2013 Malaysian general election

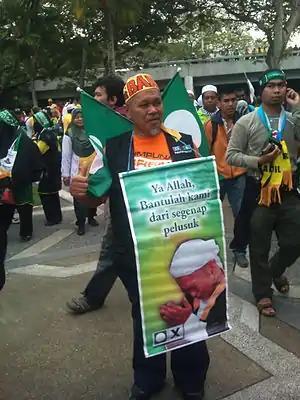
A PAS supporter at a rally calling for the removal of unfair government policies at the "Himpunan Kebangkitan Rakyat", January 2013

PR announced its intention to replace the criticised New Economic Policy which they claim was discriminatory and only benefited certain groups of people, such as UMNO-connected individuals. Another main election promise they brought up was to cut the amount of spending wastages and the usage of direct aid to pay for social causes and provide free education around the country. One of the other issues is the Pakatan Rakyat's tussle for control of water company Syabas with the federal government, which has allegedly been mismanaging their operations. They have promised to give free water for the poor and unfortunate in the state of Selangor.